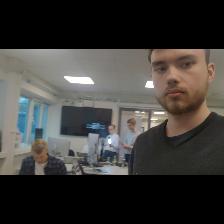
Label: Human